YelloPark

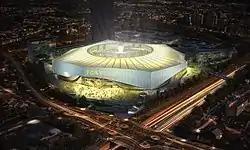

YelloPark was a proposed football stadium planned to be built in Nantes, France. It was expected to serve as the stadium of FC Nantes and as a football venue for the 2024 Summer Olympic Games in Paris and the 2023 Rugby World Cup. The stadium would have had a capacity of 40,000 and its construction was projected to take place between 2019 and 2022. It was to be built near the Stade de la Beaujoire that it was planned eventually to replace.